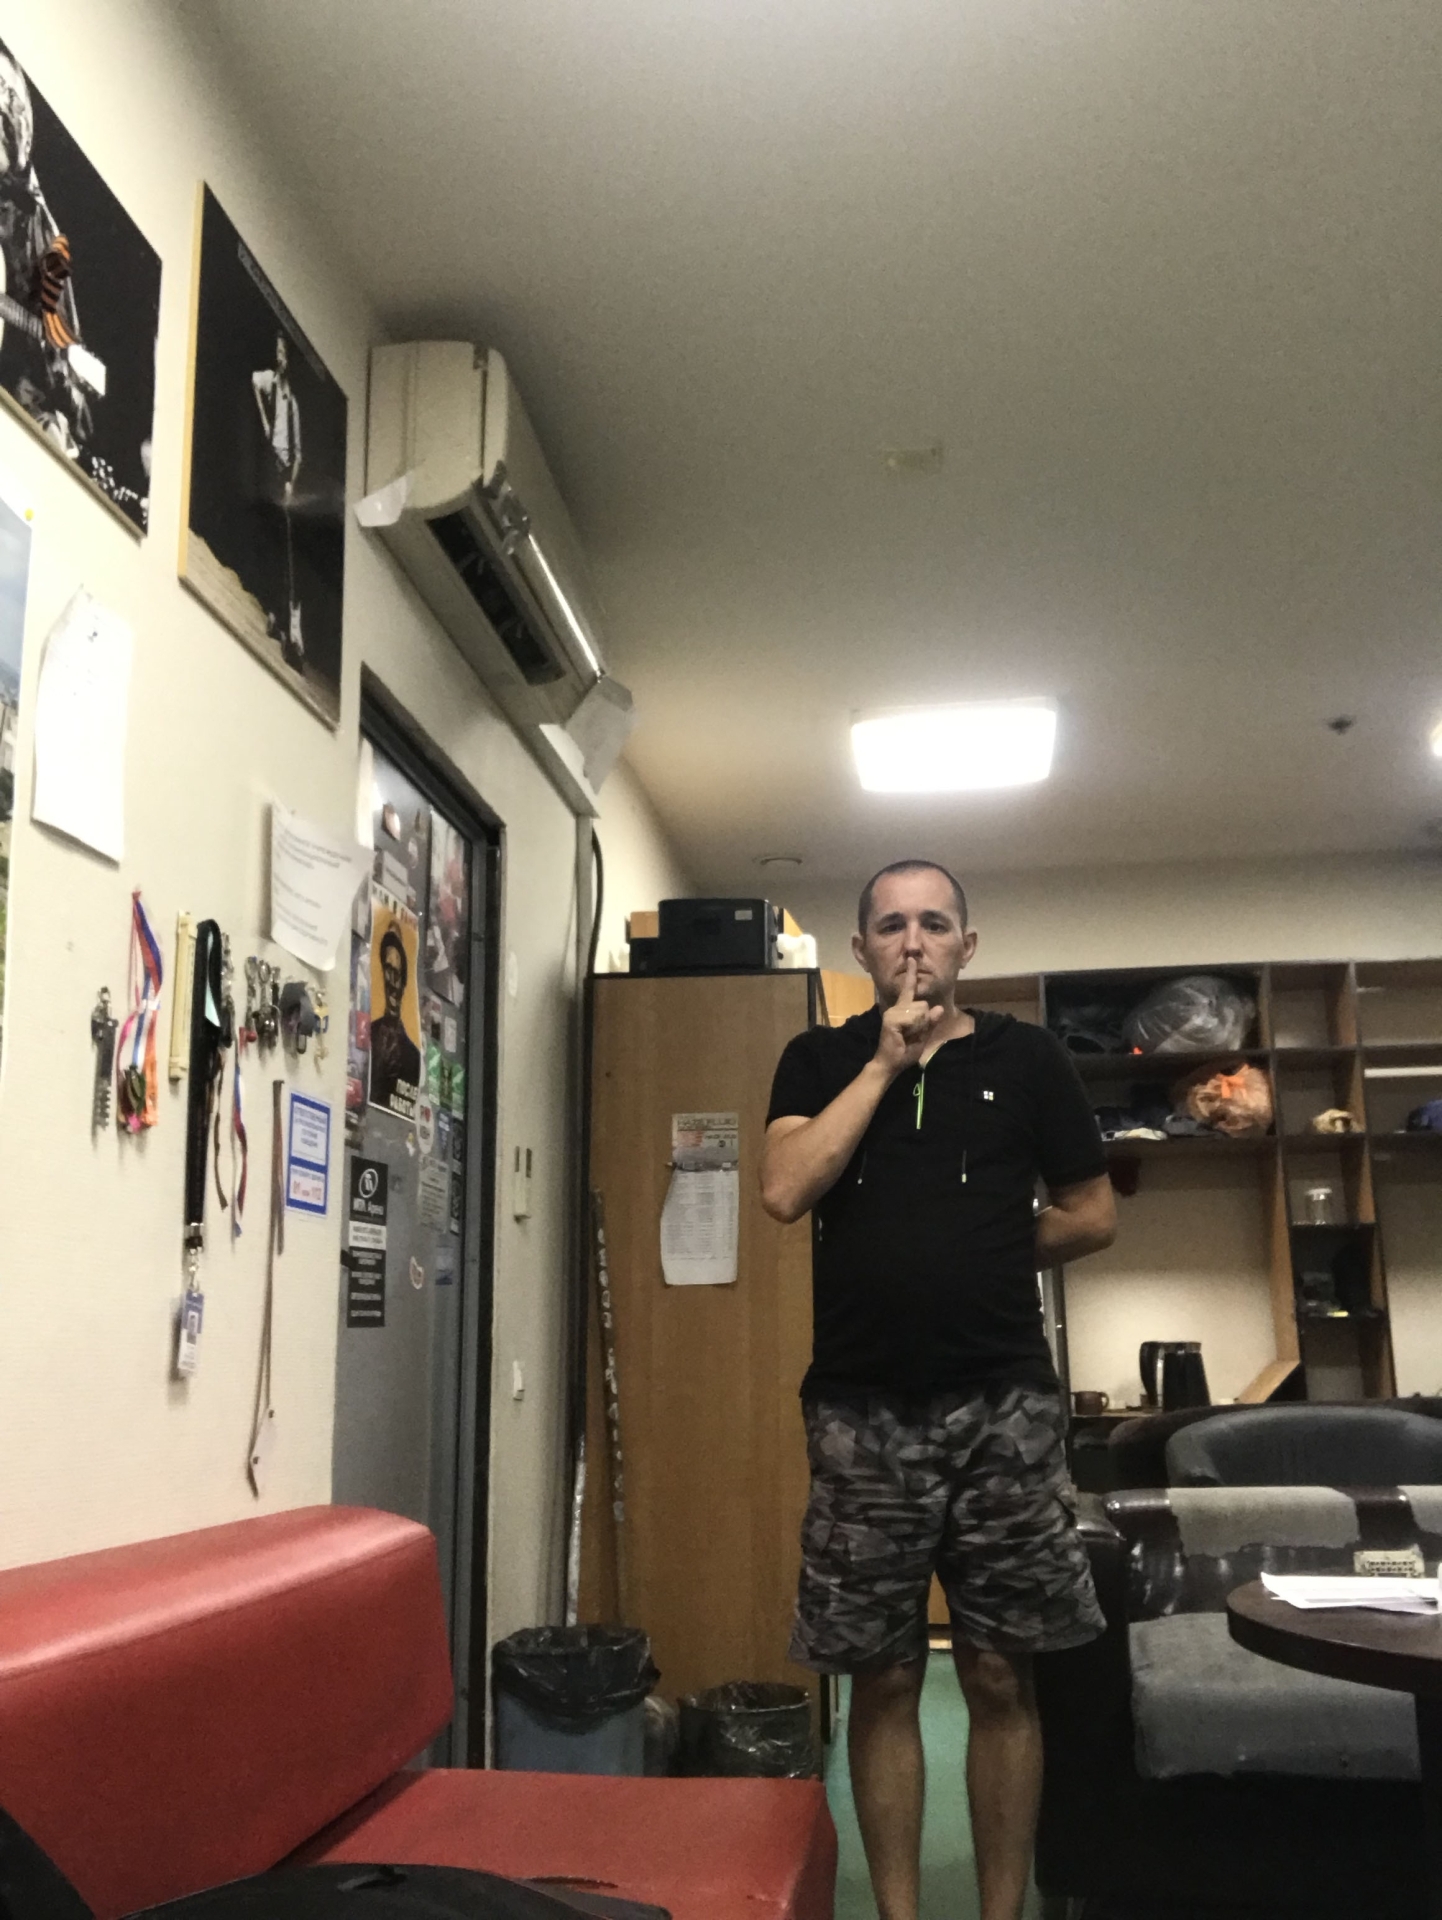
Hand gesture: mute